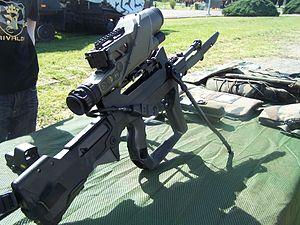
FUSIL D'ASSAUT FAMAS FELIN
En 2020, les équipements de l'Armée de terre française rassemblent différentes sortes de véhicules et d'engins, des chars de combat, des véhicules de transport de troupe ainsi que des hélicoptères de combat. Les chiffres ci-dessous indiquent majoritairement le nombre de matériel en service auquel il faut rajouter celui stocké.
Safran Electronics & Defense, anciennement Sagem Défense Sécurité est une entreprise française spécialisée dans les systèmes optroniques, avioniques et électroniques ainsi que dans les logiciels critiques pour applications civiles et militaires dans les domaines aéronautique, terrestre, naval et spatial. C’est l’une des dix entités du groupe Safran.